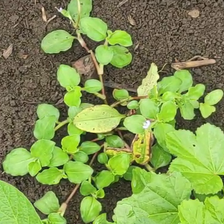
Weed species: Kena_(Commplina_benghalensio)